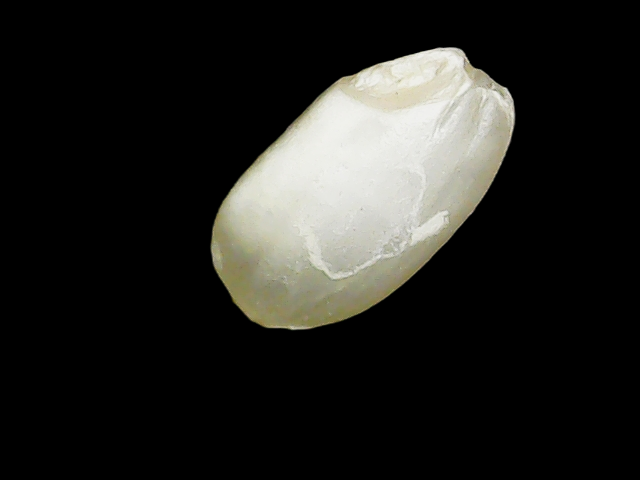
Rice variety: Binadhan8